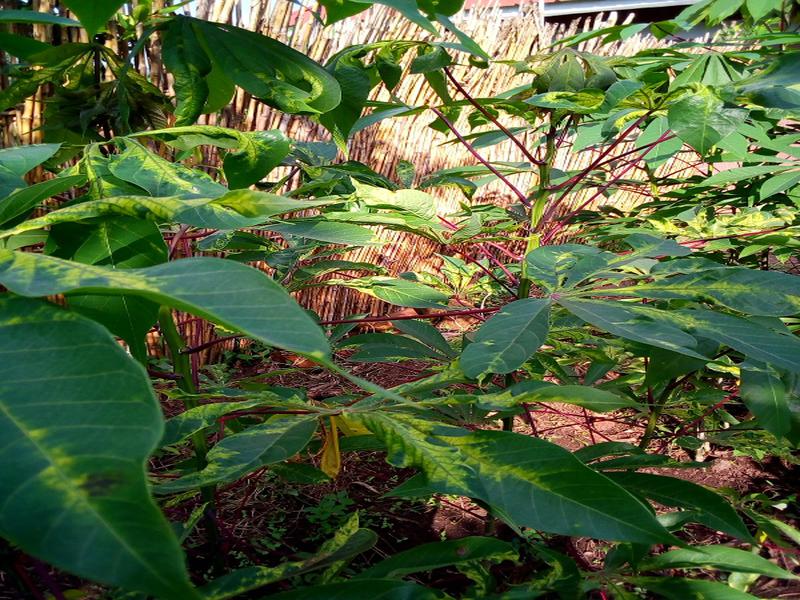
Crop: cassava
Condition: mosaic_disease